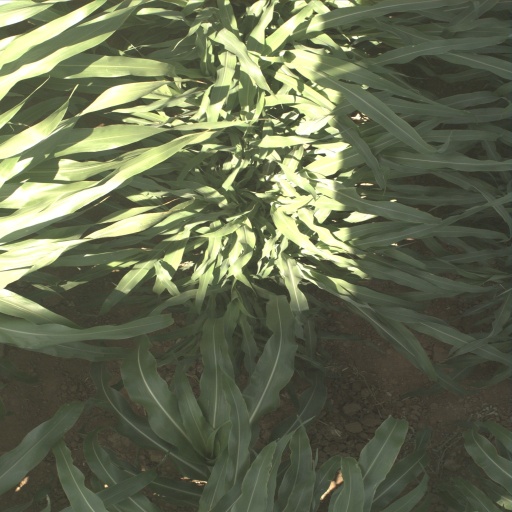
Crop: sorghum